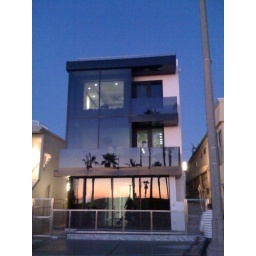
One of our favorite houses on the beach in Venice